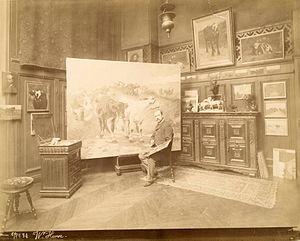
William Henry Howe, né en 1846 à Ravenna dans l'Ohio et décédé le 15 mars 1929 à Bronxville dans l'état de New York aux États-Unis, est un peintre américain, spécialisé dans la peinture de paysage et la peinture animalière, en particulier via la représentation du bétail, notamment des bovins et des ovins.